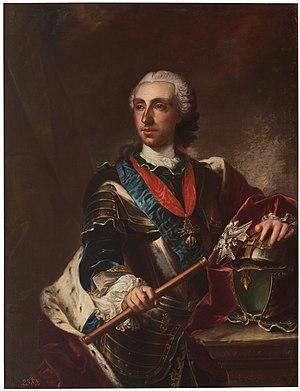
Philippe Iᵉʳ de Parme, infant d'Espagne, fils du roi Philippe V, membre de la maison de Bourbon d'Espagne, il devient duc de Parme, de Plaisance et de Guastalla en 1748 avec le soutien de son beau-père le roi Louis XV de France et de son frère le roi Ferdinand VI d'Espagne.